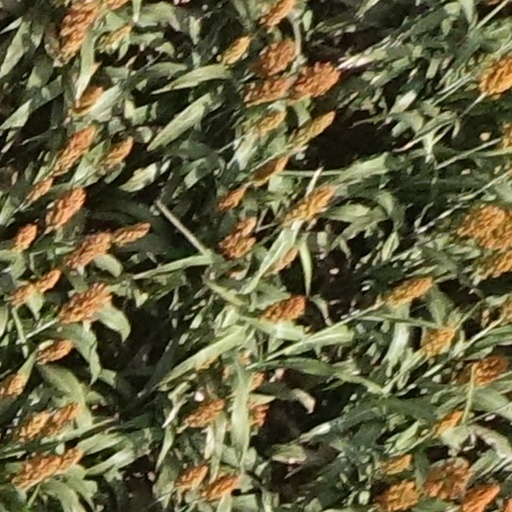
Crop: sorghum